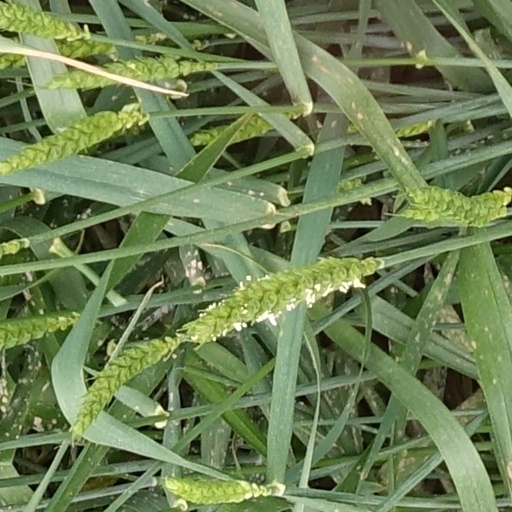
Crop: wheat